2018 National League West tie-breaker game

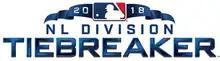

The 2018 National League West tie-breaker game was a one-game extension to Major League Baseball's (MLB) 2018 regular season, played between the Colorado Rockies and Los Angeles Dodgers to determine the champion of the National League's (NL) West Division. It was played at Dodger Stadium in Los Angeles, California on October 1, 2018.